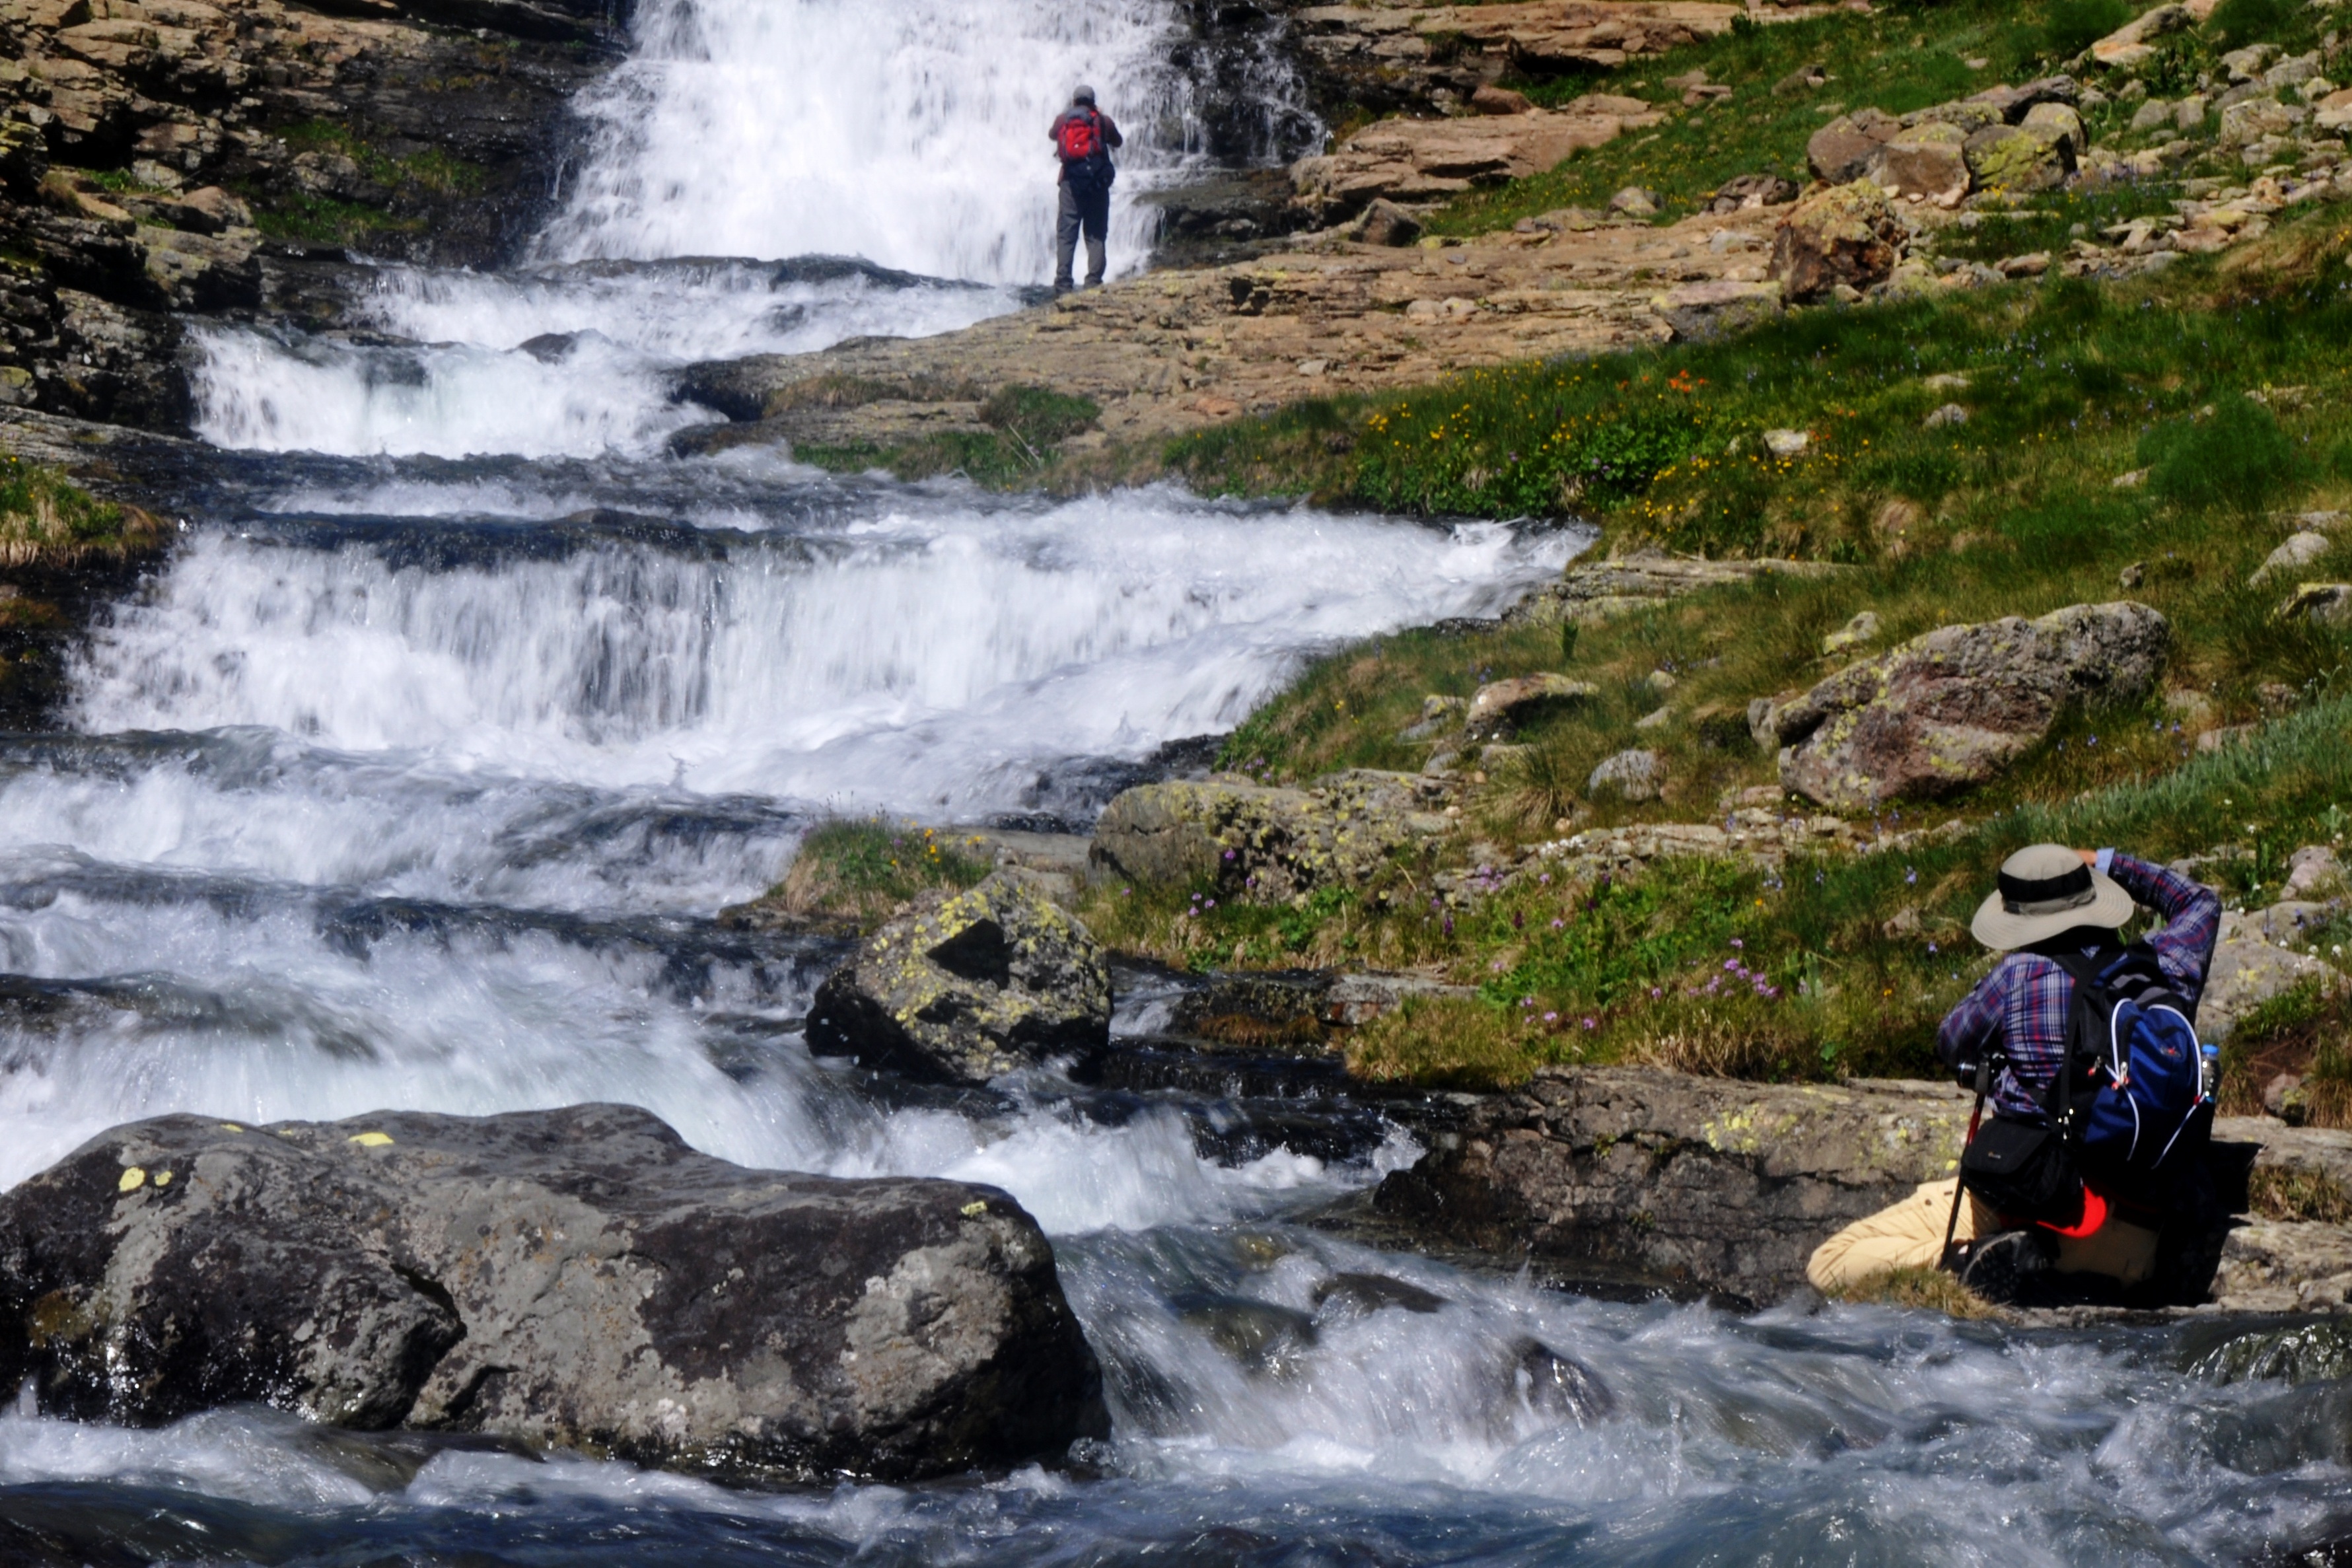
water, nature, rock, waterfall, adventure, river, walk, stream, vehicle, rapid, body of water, boating, water feature, watercourse, g m hane, id tell you, artabel